Honourable Artillery Company

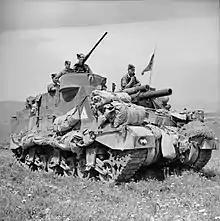
An M7 Priest of the 11th (HAC) Regiment Royal Horse Artillery in Tunisia, 1943.

In 1939, the Infantry Battalion became 162 (HAC) Officer Cadet Training Unit, this was the Officer Training Unit of the Reconnaissance Corps. In 1942, 101 RAC OCTU amalgamated with 162 Reconnaissance Corps OCTU to form 100 RAC OCTU based at the Royal Military College, Sandhurst.